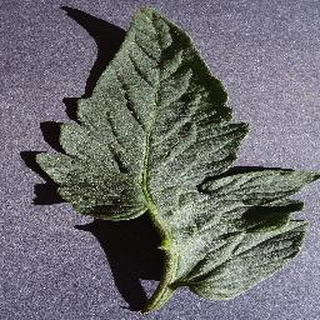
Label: healthy_tomato